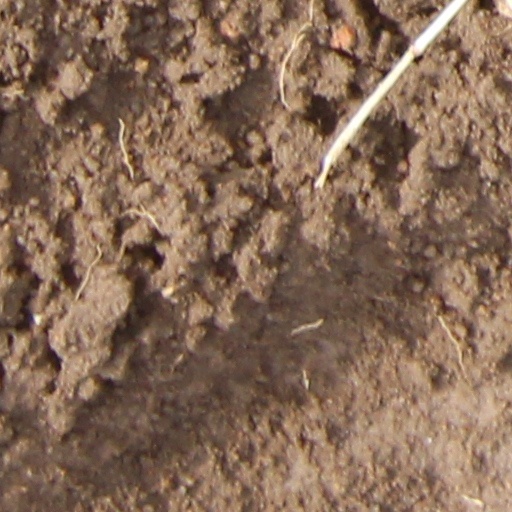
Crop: wheat